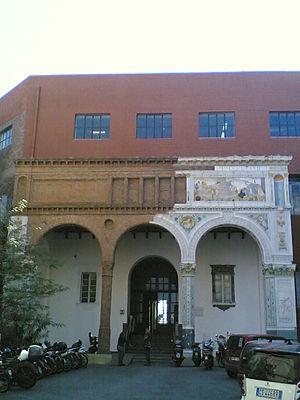
L'église Santa Maria della Solitaria est une église disparue de Naples qui se trouvait via Solitaria sur la partie orientale de la colline de Pizzofalcone.